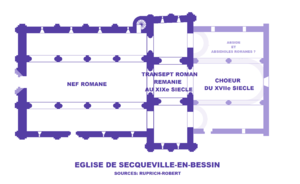
Secqueville-en-Bessin, 14, Plan de l'églse
L'église Saint-Sulpice est une église catholique située à Secqueville-en-Bessin, en France. Elle est classée au titre des Monuments historiques.